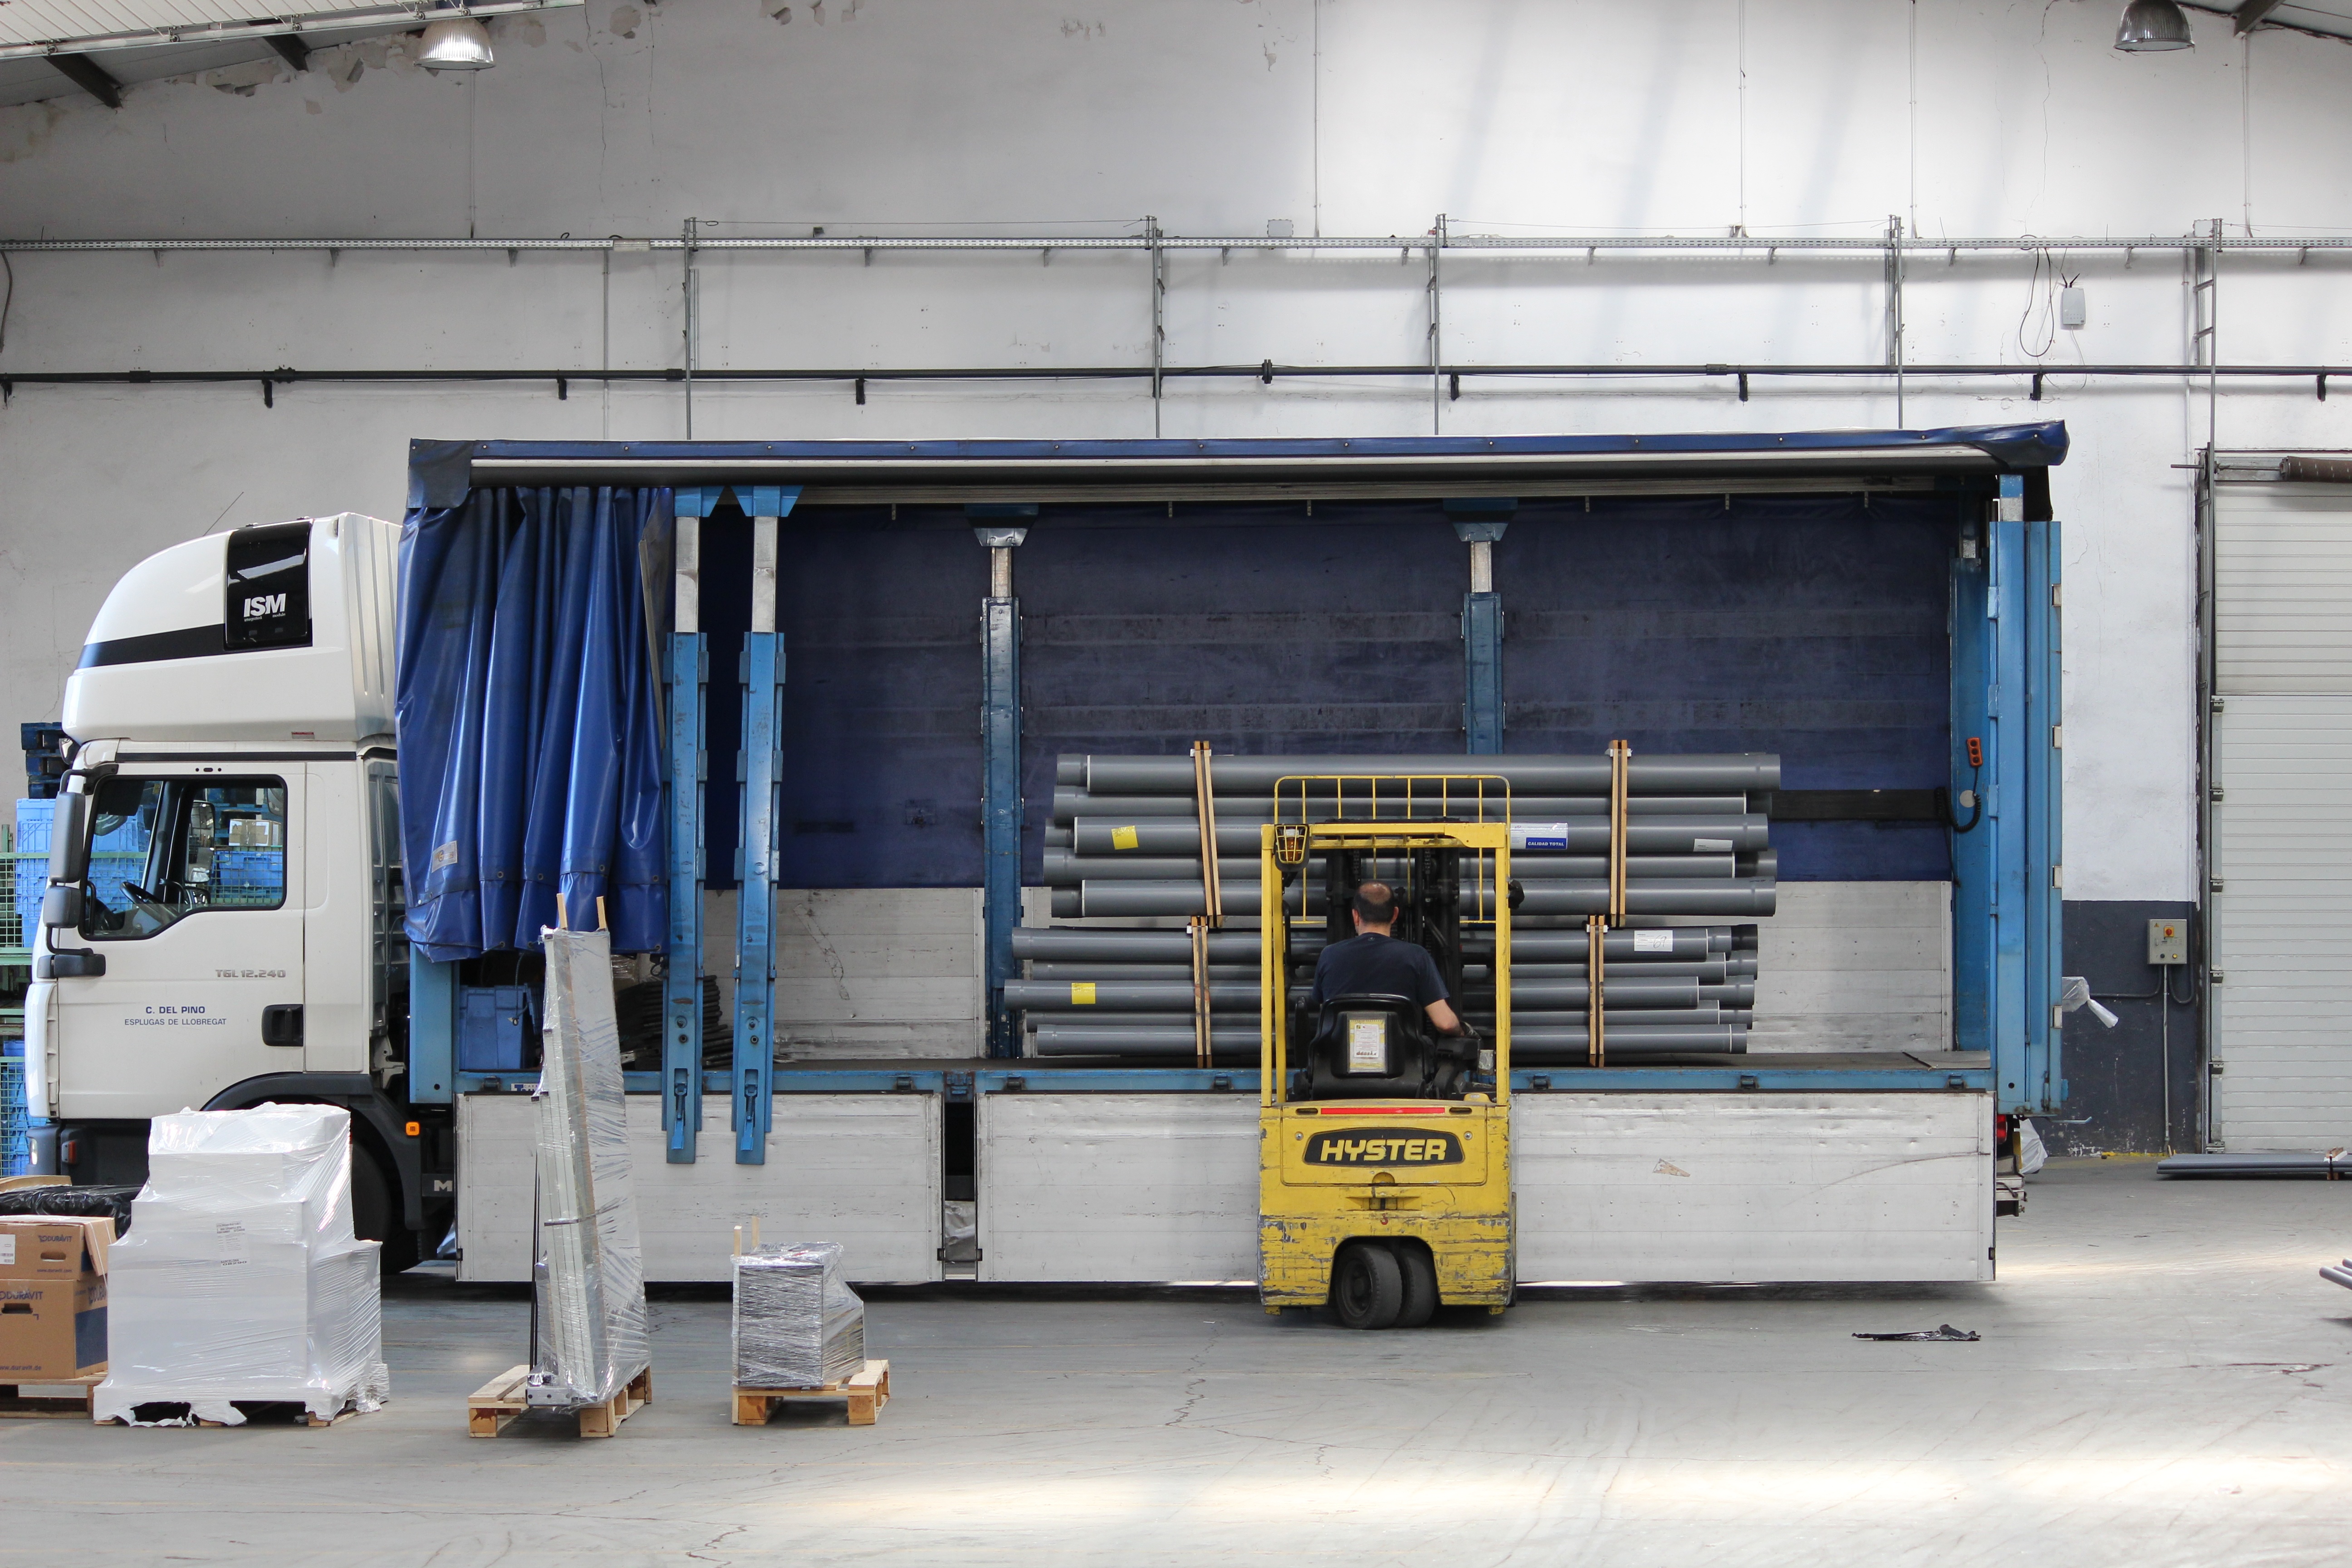
transport, truck, vehicle, public transport, warehouse, cargo truck, automobile repair shop